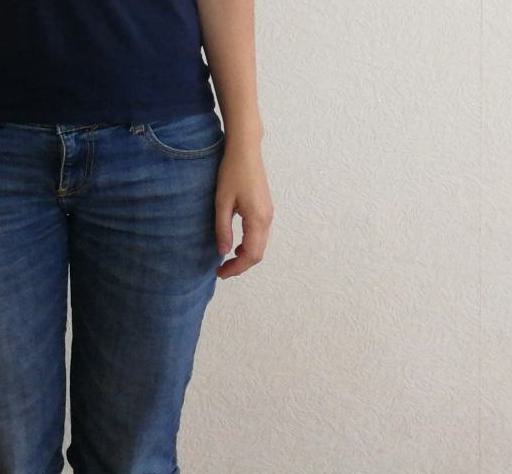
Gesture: no_gesture